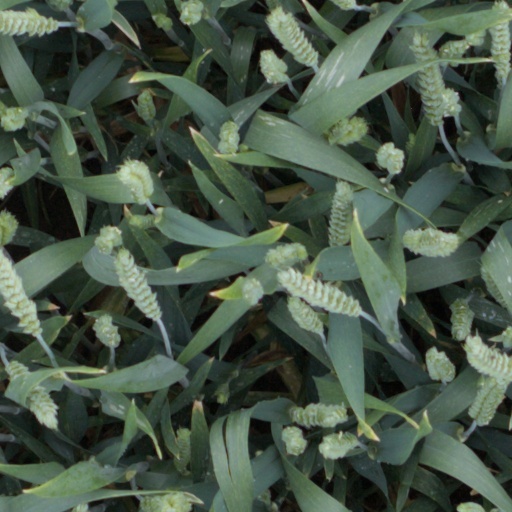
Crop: wheat